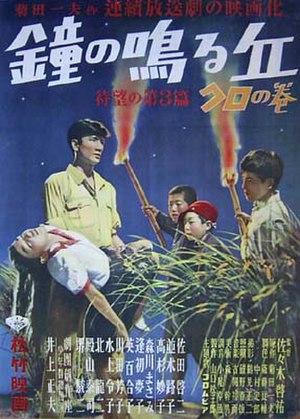
Keisuke Sasaki, de son vrai nom Tsunejirō Sasaki, né en 1901 et mort en 1967, est un réalisateur japonais.
Kane no naru oka: Dai-san hen, kuro no maki est un film japonais en noir et blanc sorti en 1949, dernier épisode d'une trilogie de films de guerre, réalisé par Keisuke Sasaki, avec les mêmes acteurs que dans les deux précédents films de la série.